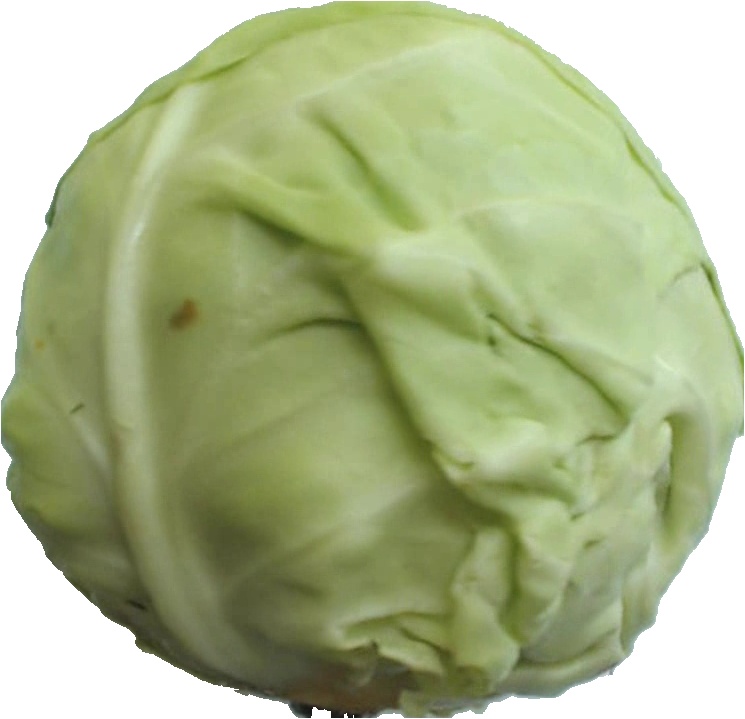
Label: cabbage_white_1